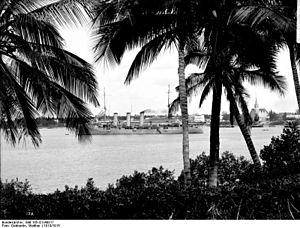
Le SMS Königsberg est un croiseur léger de la Marine impériale allemande lancé le 12 décembre 1905. Il appartenait à la classe Königsberg (1905) qui comprenait quatre navires. Il est baptisé d'après la ville de Königsberg en Prusse-Orientale.